Medical University of Warsaw

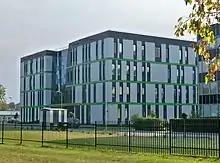
Center for Pre-Clinical Research and Technology - CePT

Reopening occurred on the 1st of October, 1857, under the name 'Medico-Chirurgical Academy'. Medicine remained a 5-year degree award while Pharmacy was of 2-years. The academy was also eligible to grant doctoral degrees, and specialist degrees like the one of 'Doctor of Dental Medicine'. From September of next year, theoretical classes moved to the Staszic Palace, while the practical classes took place in a myriad of hospitals including: Infant Jesus, Saint John of God, Ophthalmic Institute, Obstetrics Institute, Ujazdów Hospital, and the Evangelist Hospital. Different departments were divided between each of these hospitals.